Duchy of Ksani

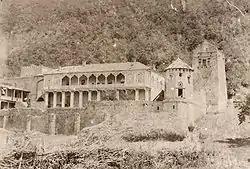
Castle and seat of the "eristavis" (Dukes) of Ksani, in Akhalgori.

Tskhradzmiskhevi started to become dominant in the 10th century when it included gorges of Lekhura, Medjuda and upper side of the river Liakhvi. After incorporating of neighbouring southern gorges, the residence was relocated from Largvisi to Kvenipnevi.